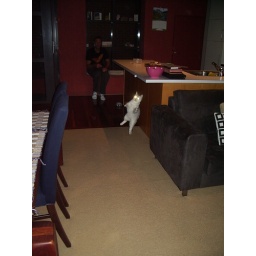
The Blakes' cats go crazy over a ball of al foil.